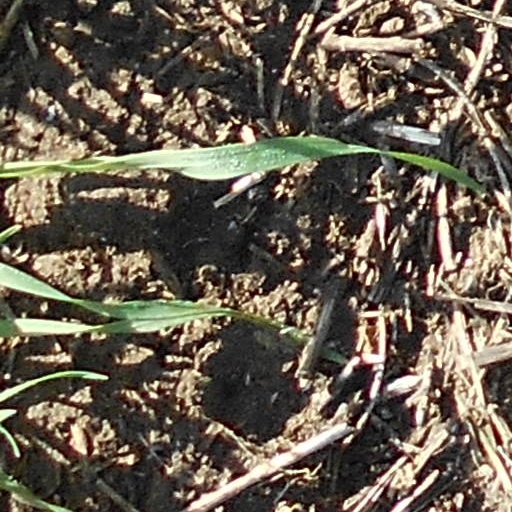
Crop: wheat